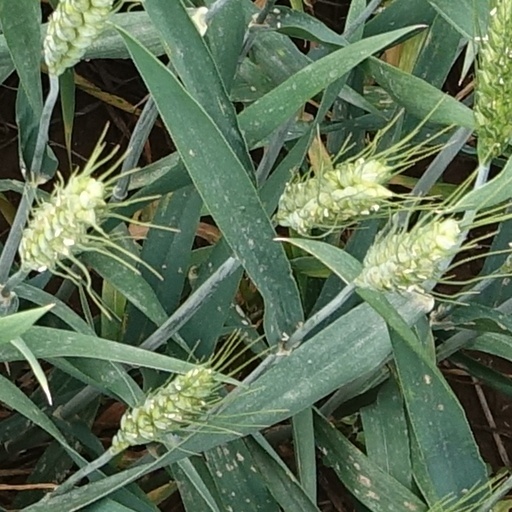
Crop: wheat